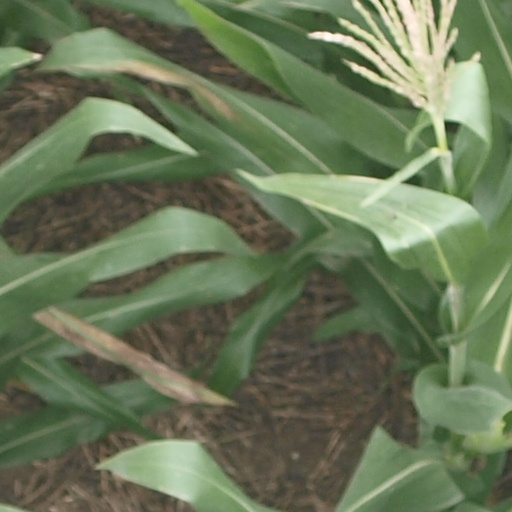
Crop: maize; corn